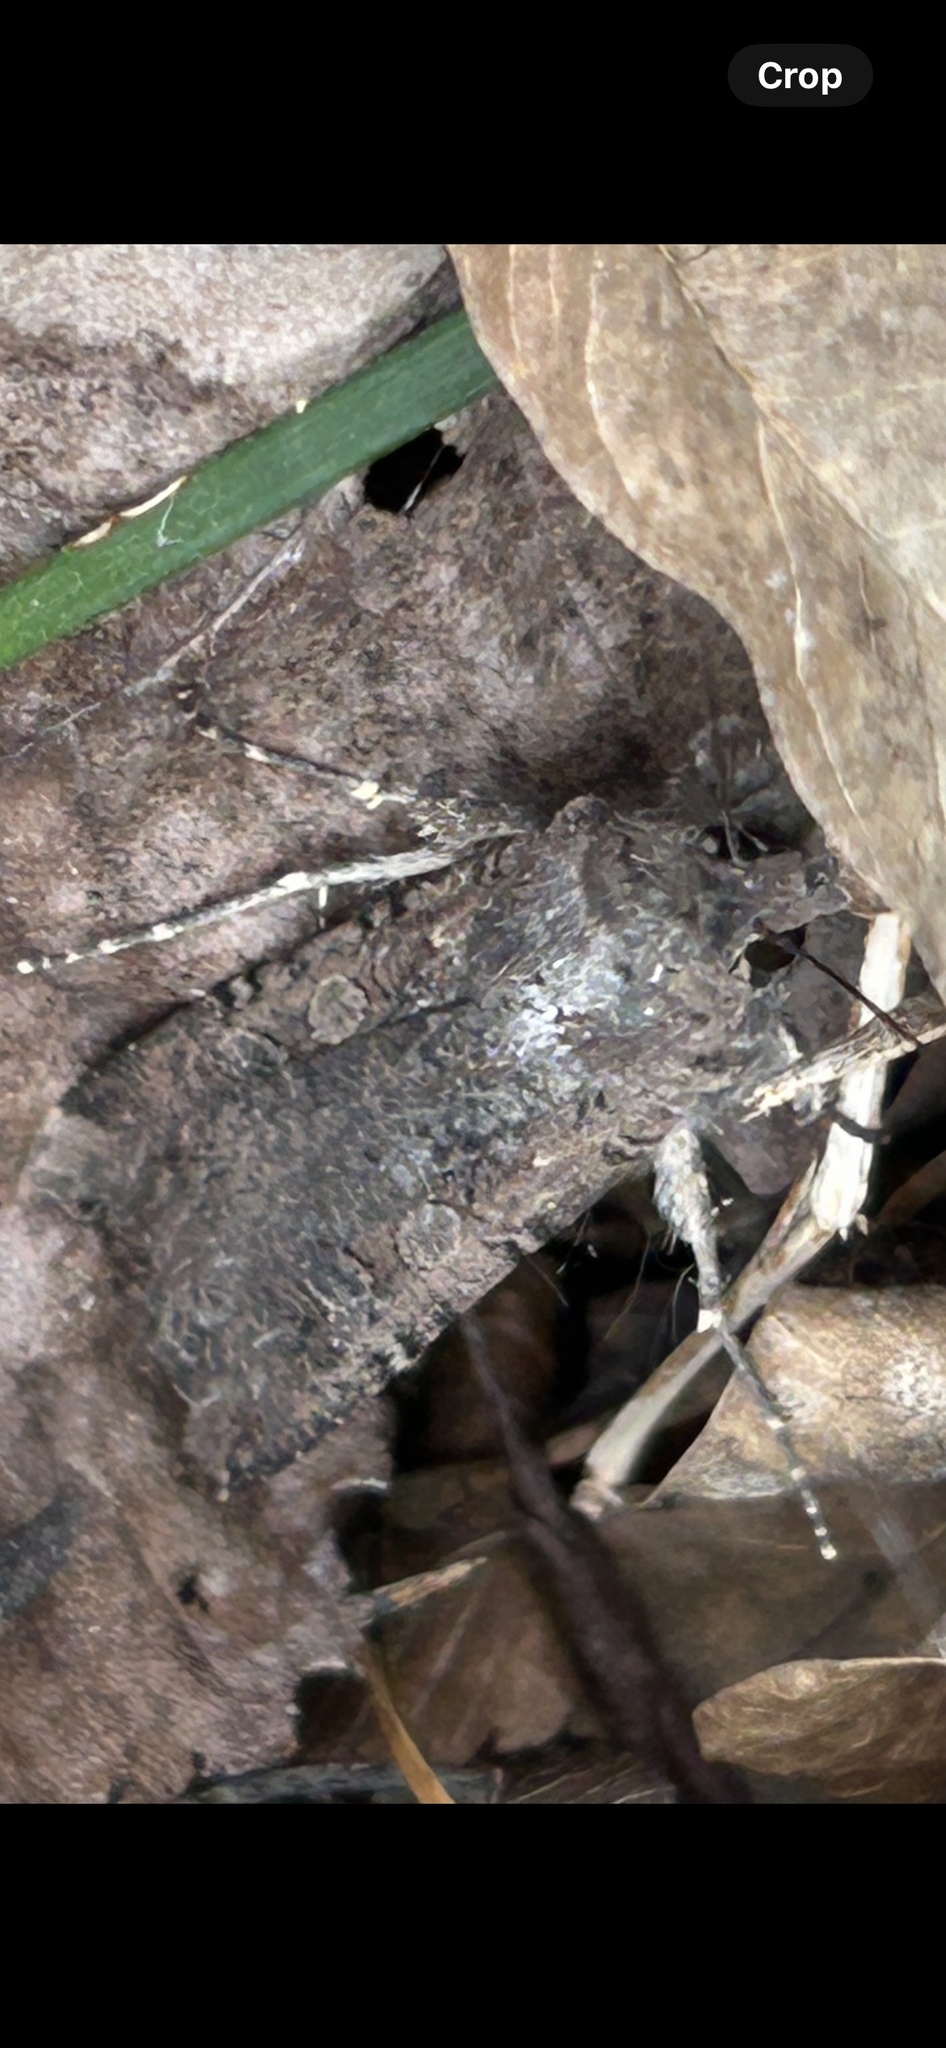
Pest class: cutworms